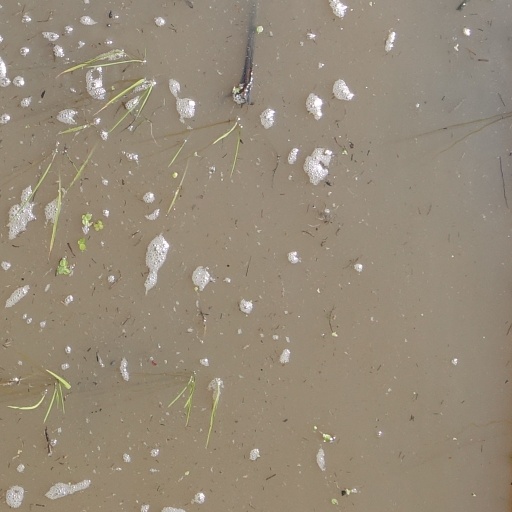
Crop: rice